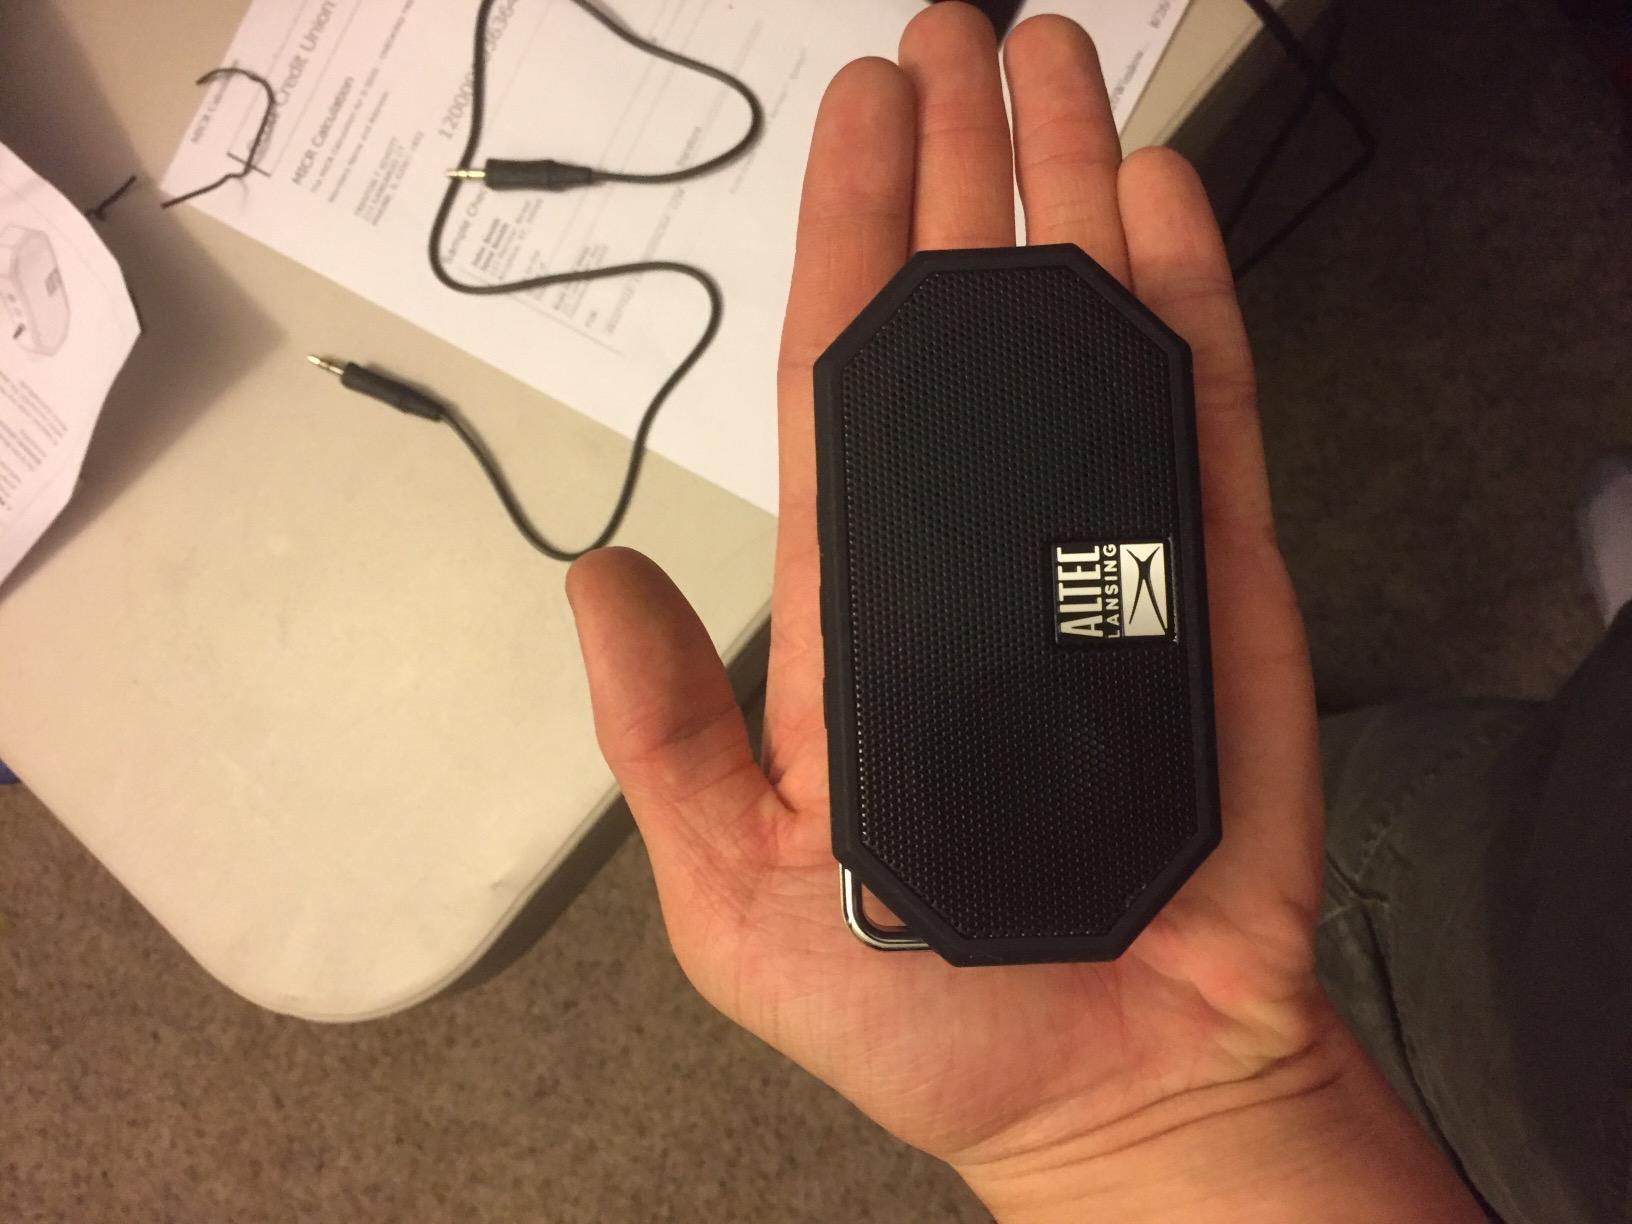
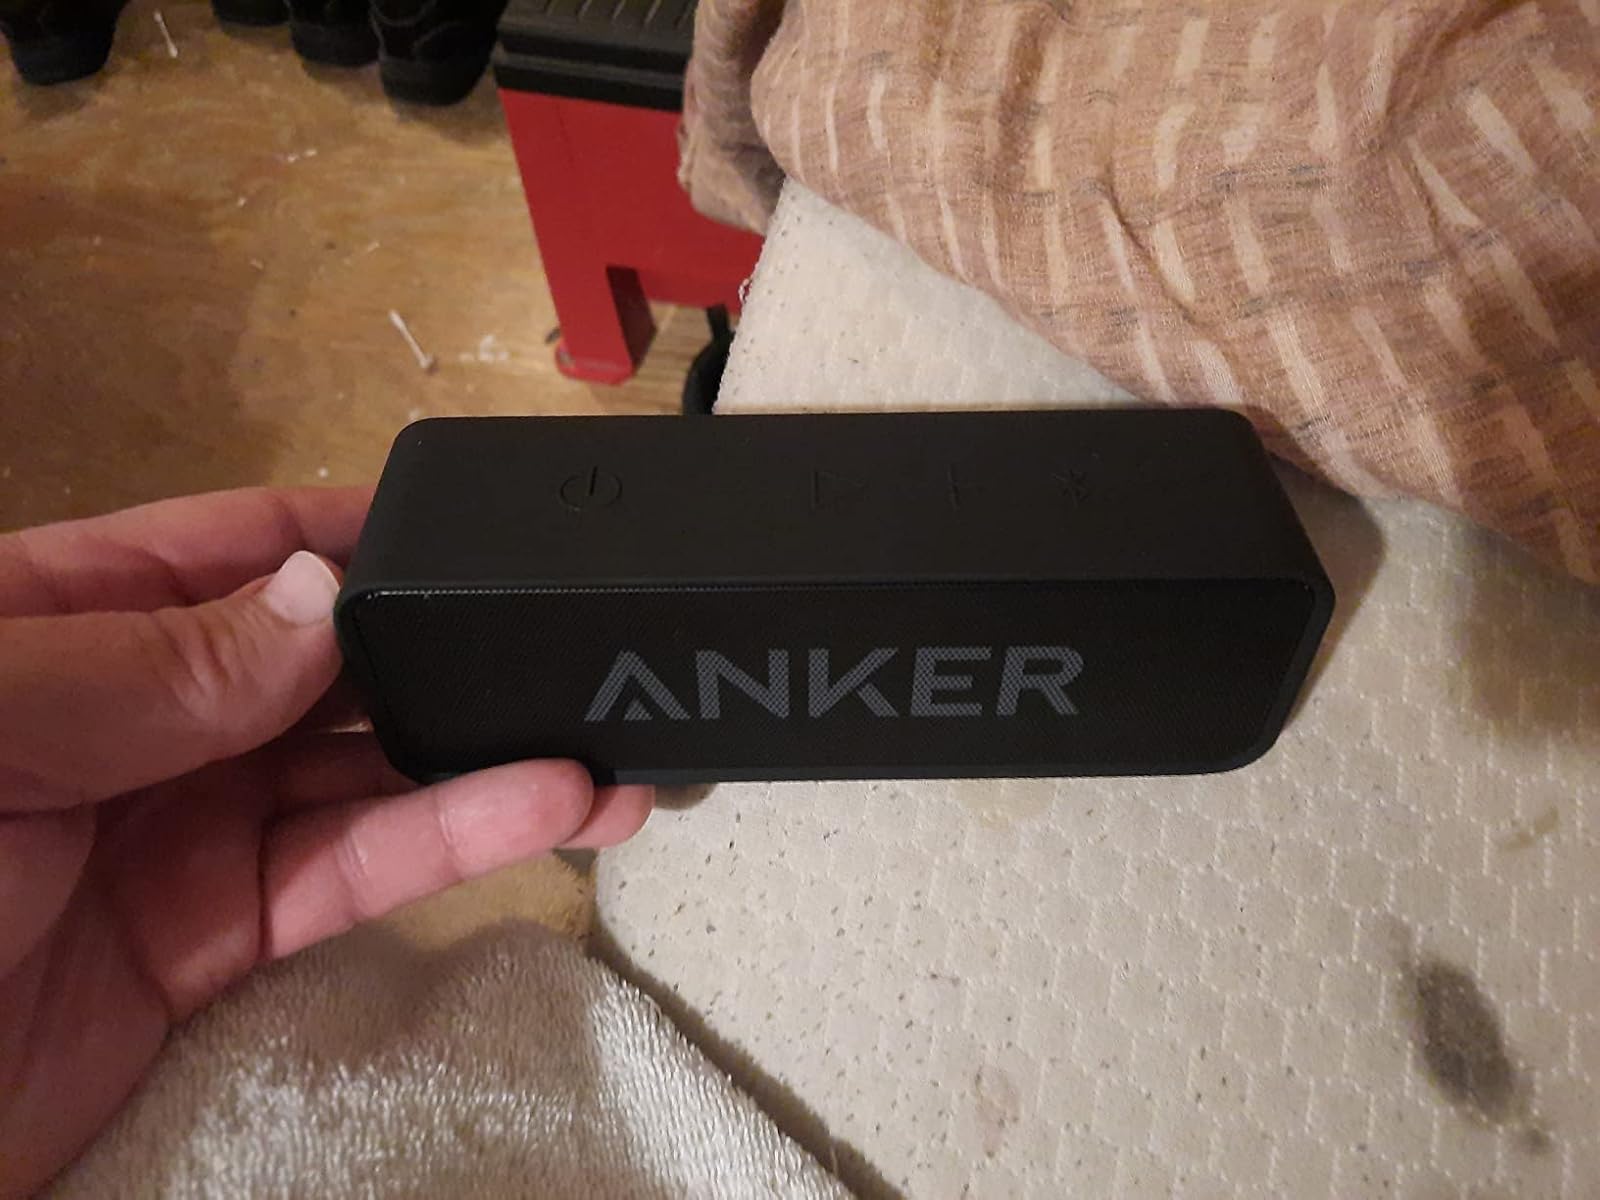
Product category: speaker
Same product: no